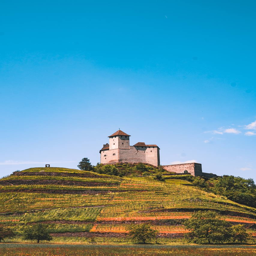
Burg Gutenberg